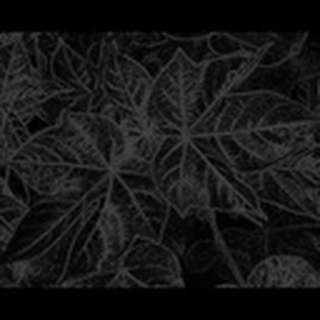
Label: healthy_cotton